Arizona Fall League

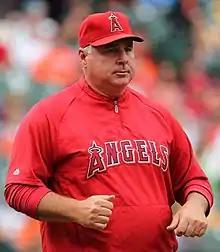
Mike Scioscia was manager of the 1997 champion Peoria Javelinas.

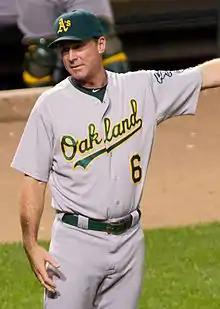
Bob Melvin was manager of the 1999 runner-up Maryvale Saguaros.

First presented in 2002 and named for Joe Black of the Brooklyn Dodgers, the award honors the 1952 National League Rookie of the Year.